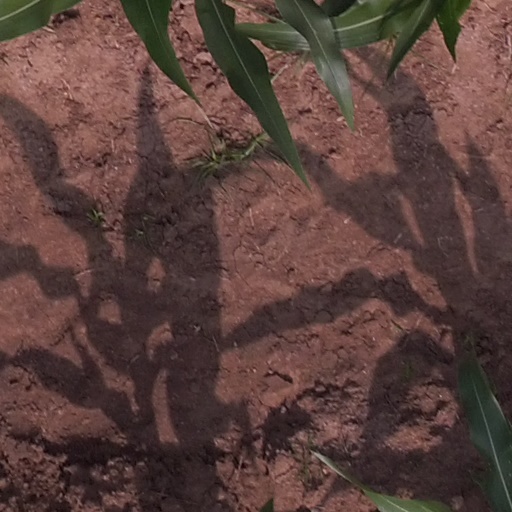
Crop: maize; corn